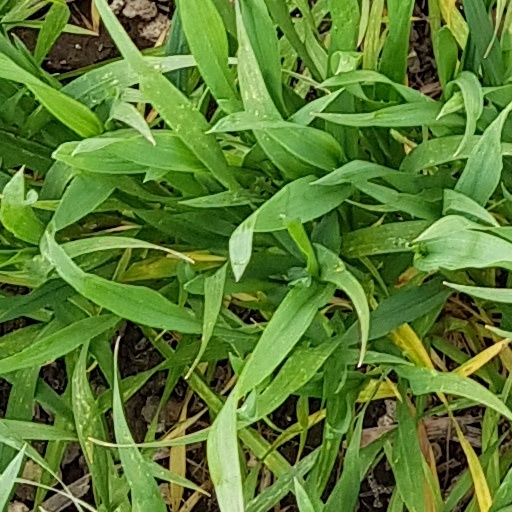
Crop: wheat